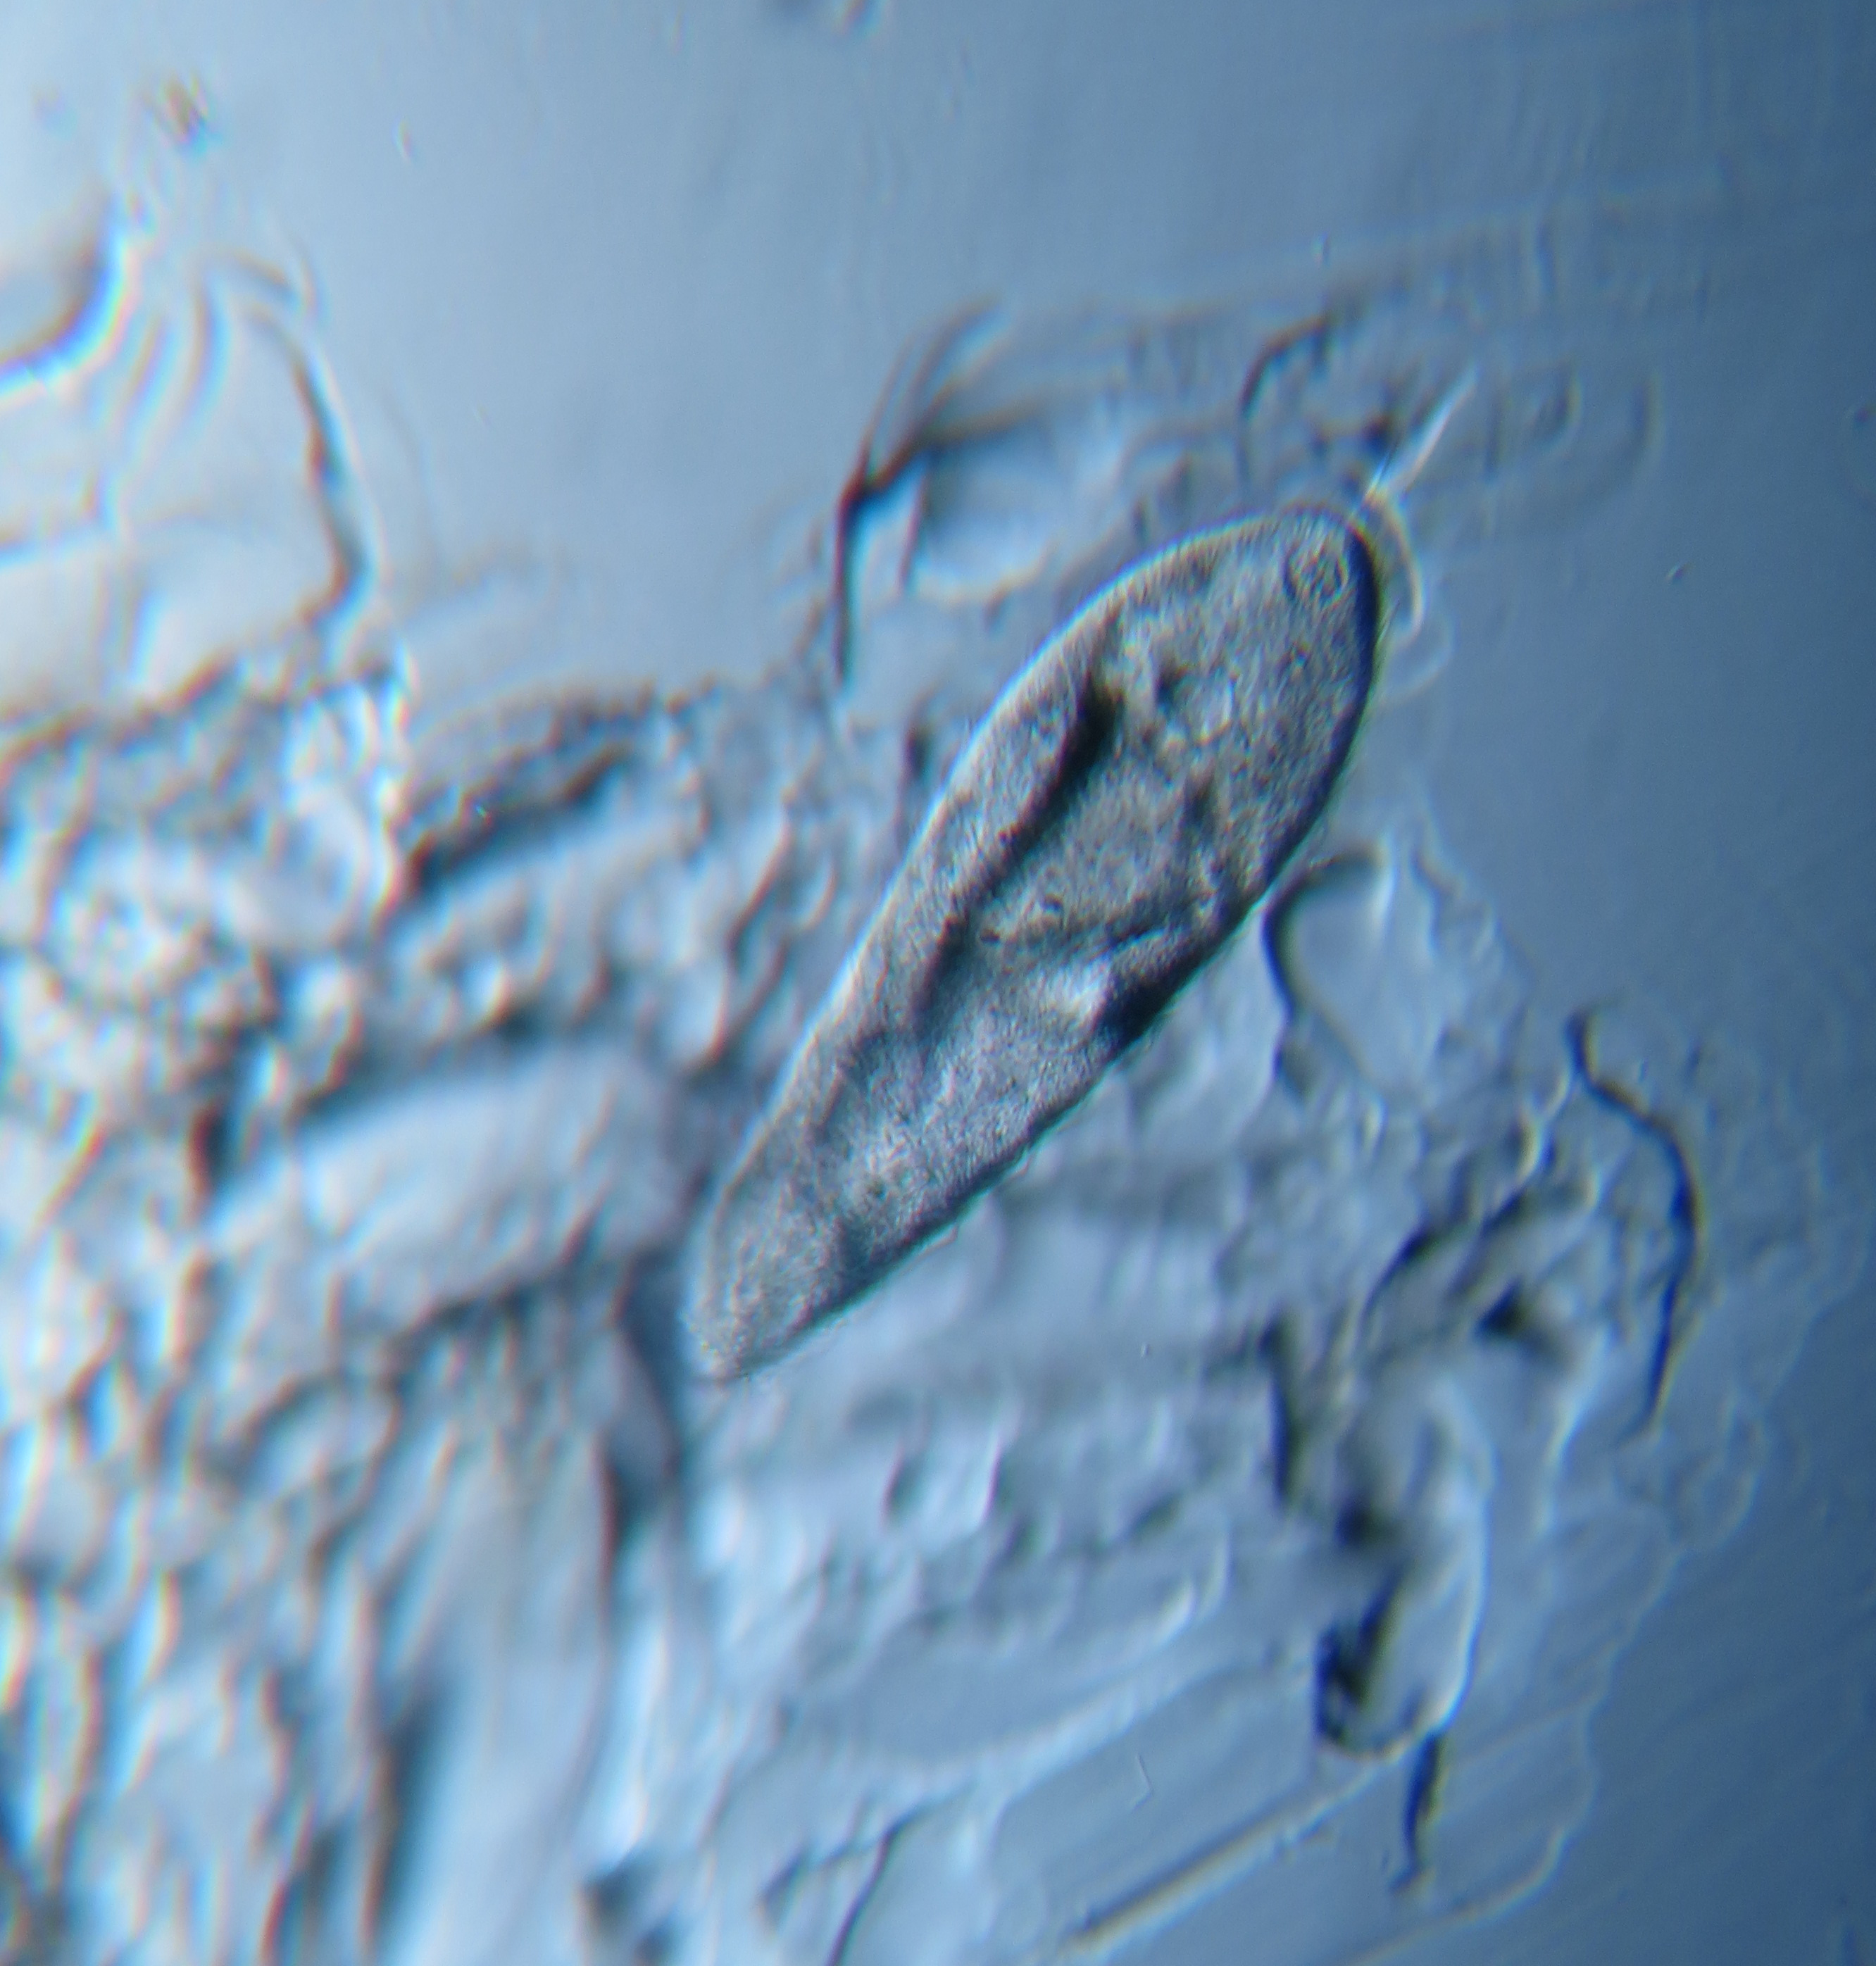
hand, water, ice, blue, material, close up, art, sketch, drawing, protist, protisten, einzeller, protozoa, protozoen, mikroskop, mikrofotografie, mikrofoto, microscop, microphotography, ciliaten, ciliat, wimperntierchen, infusorien, unicelluar, freezing, macro photography